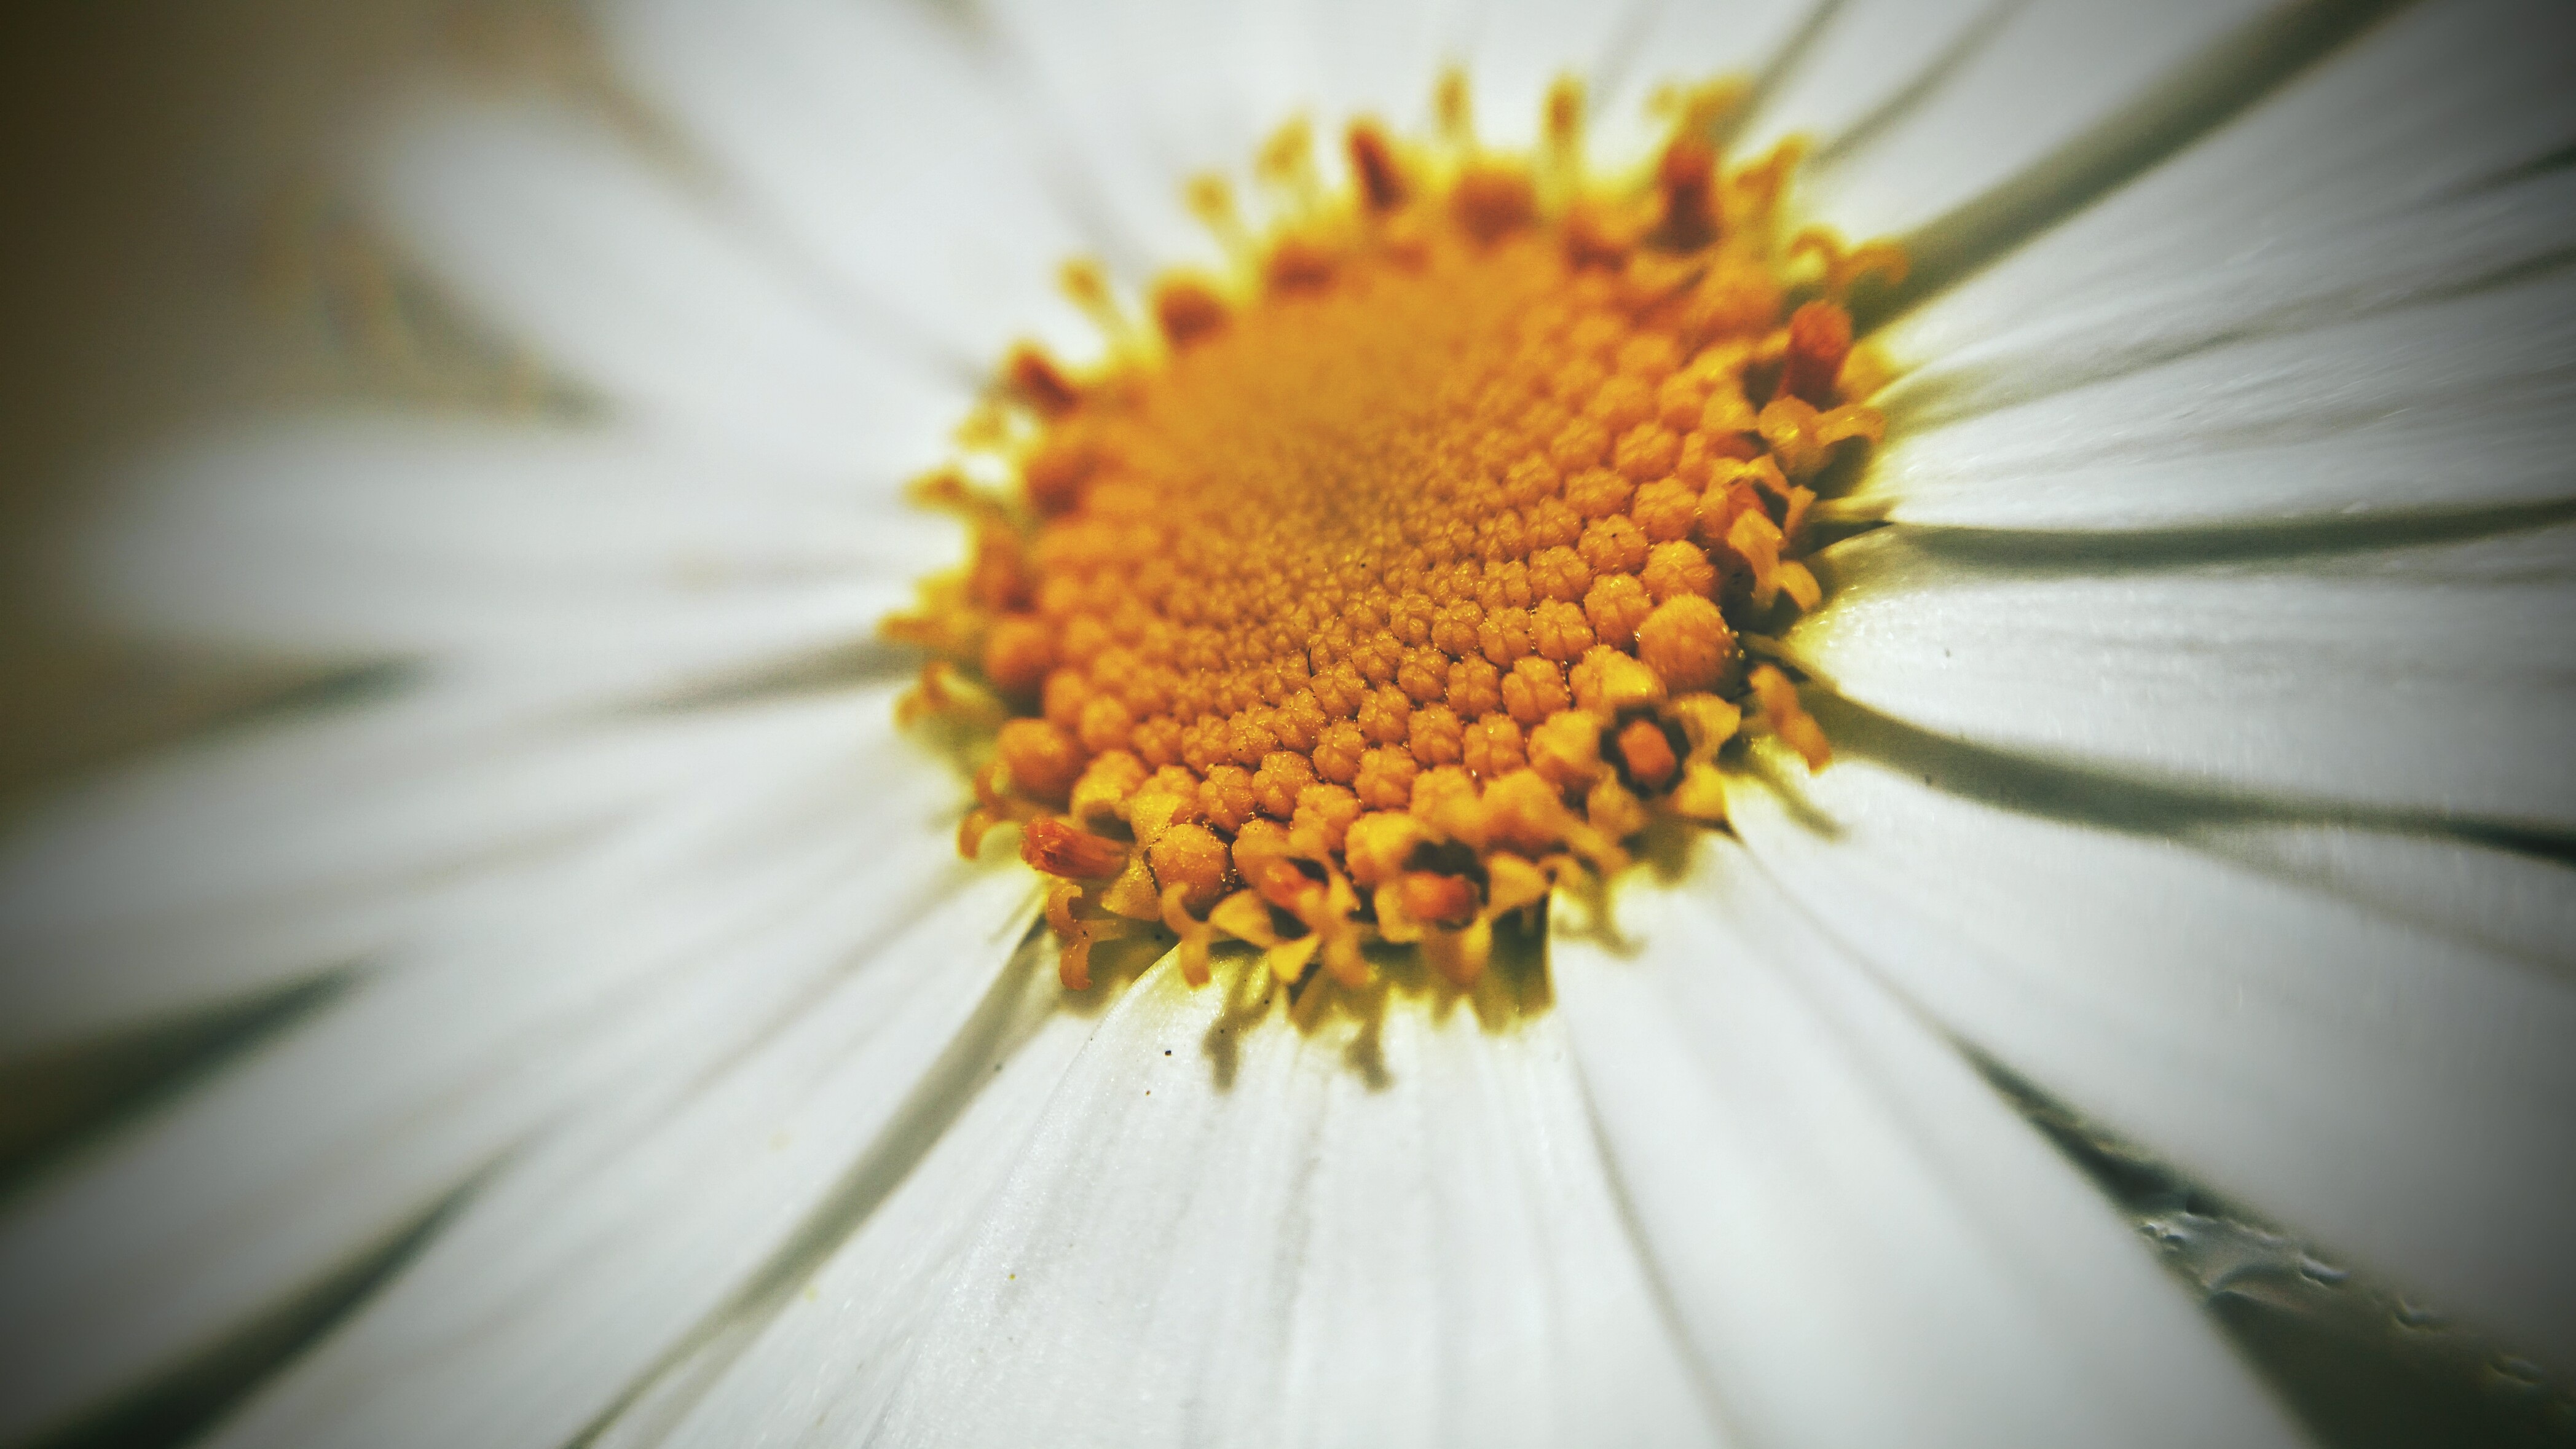
nature, plant, white, photography, flower, petal, daisy, pollen, botany, micro, yellow, flora, wildflower, close up, macro photography, flowering plant, daisy family, plant stem, land plant